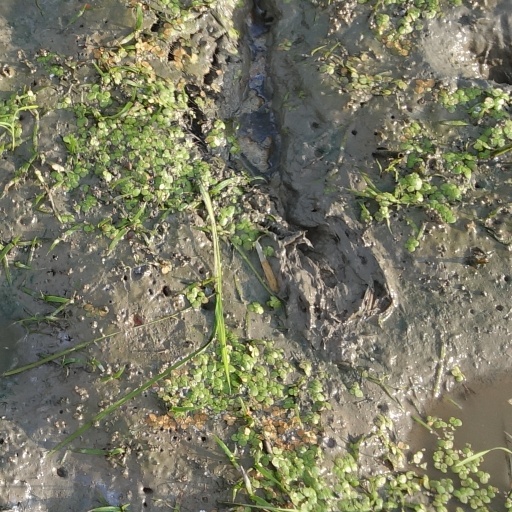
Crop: rice